The Foreigner (1931 film)

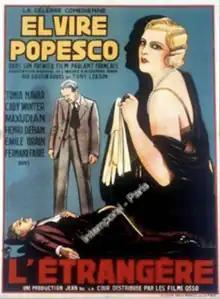

The Foreigner (French: L'étrangère) is a 1931 French drama film directed by Gaston Ravel and starring Fernand Fabre, Elvire Popesco and Henri Debain. It is based on the 1876 play of the same title by Alexandre Dumas fils. It was shot at the Epinay Studios in Paris. The film's sets were designed by the art directors Lazare Meerson, Jacques Colombier and Tony Lekain. Separate German ("The Stranger") and Italian-language versions were also produced.